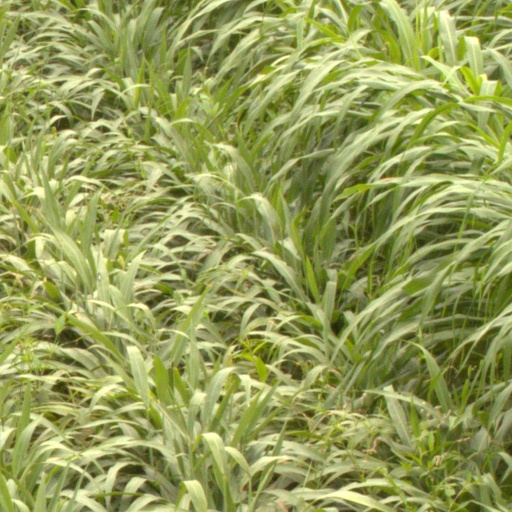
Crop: sorghum